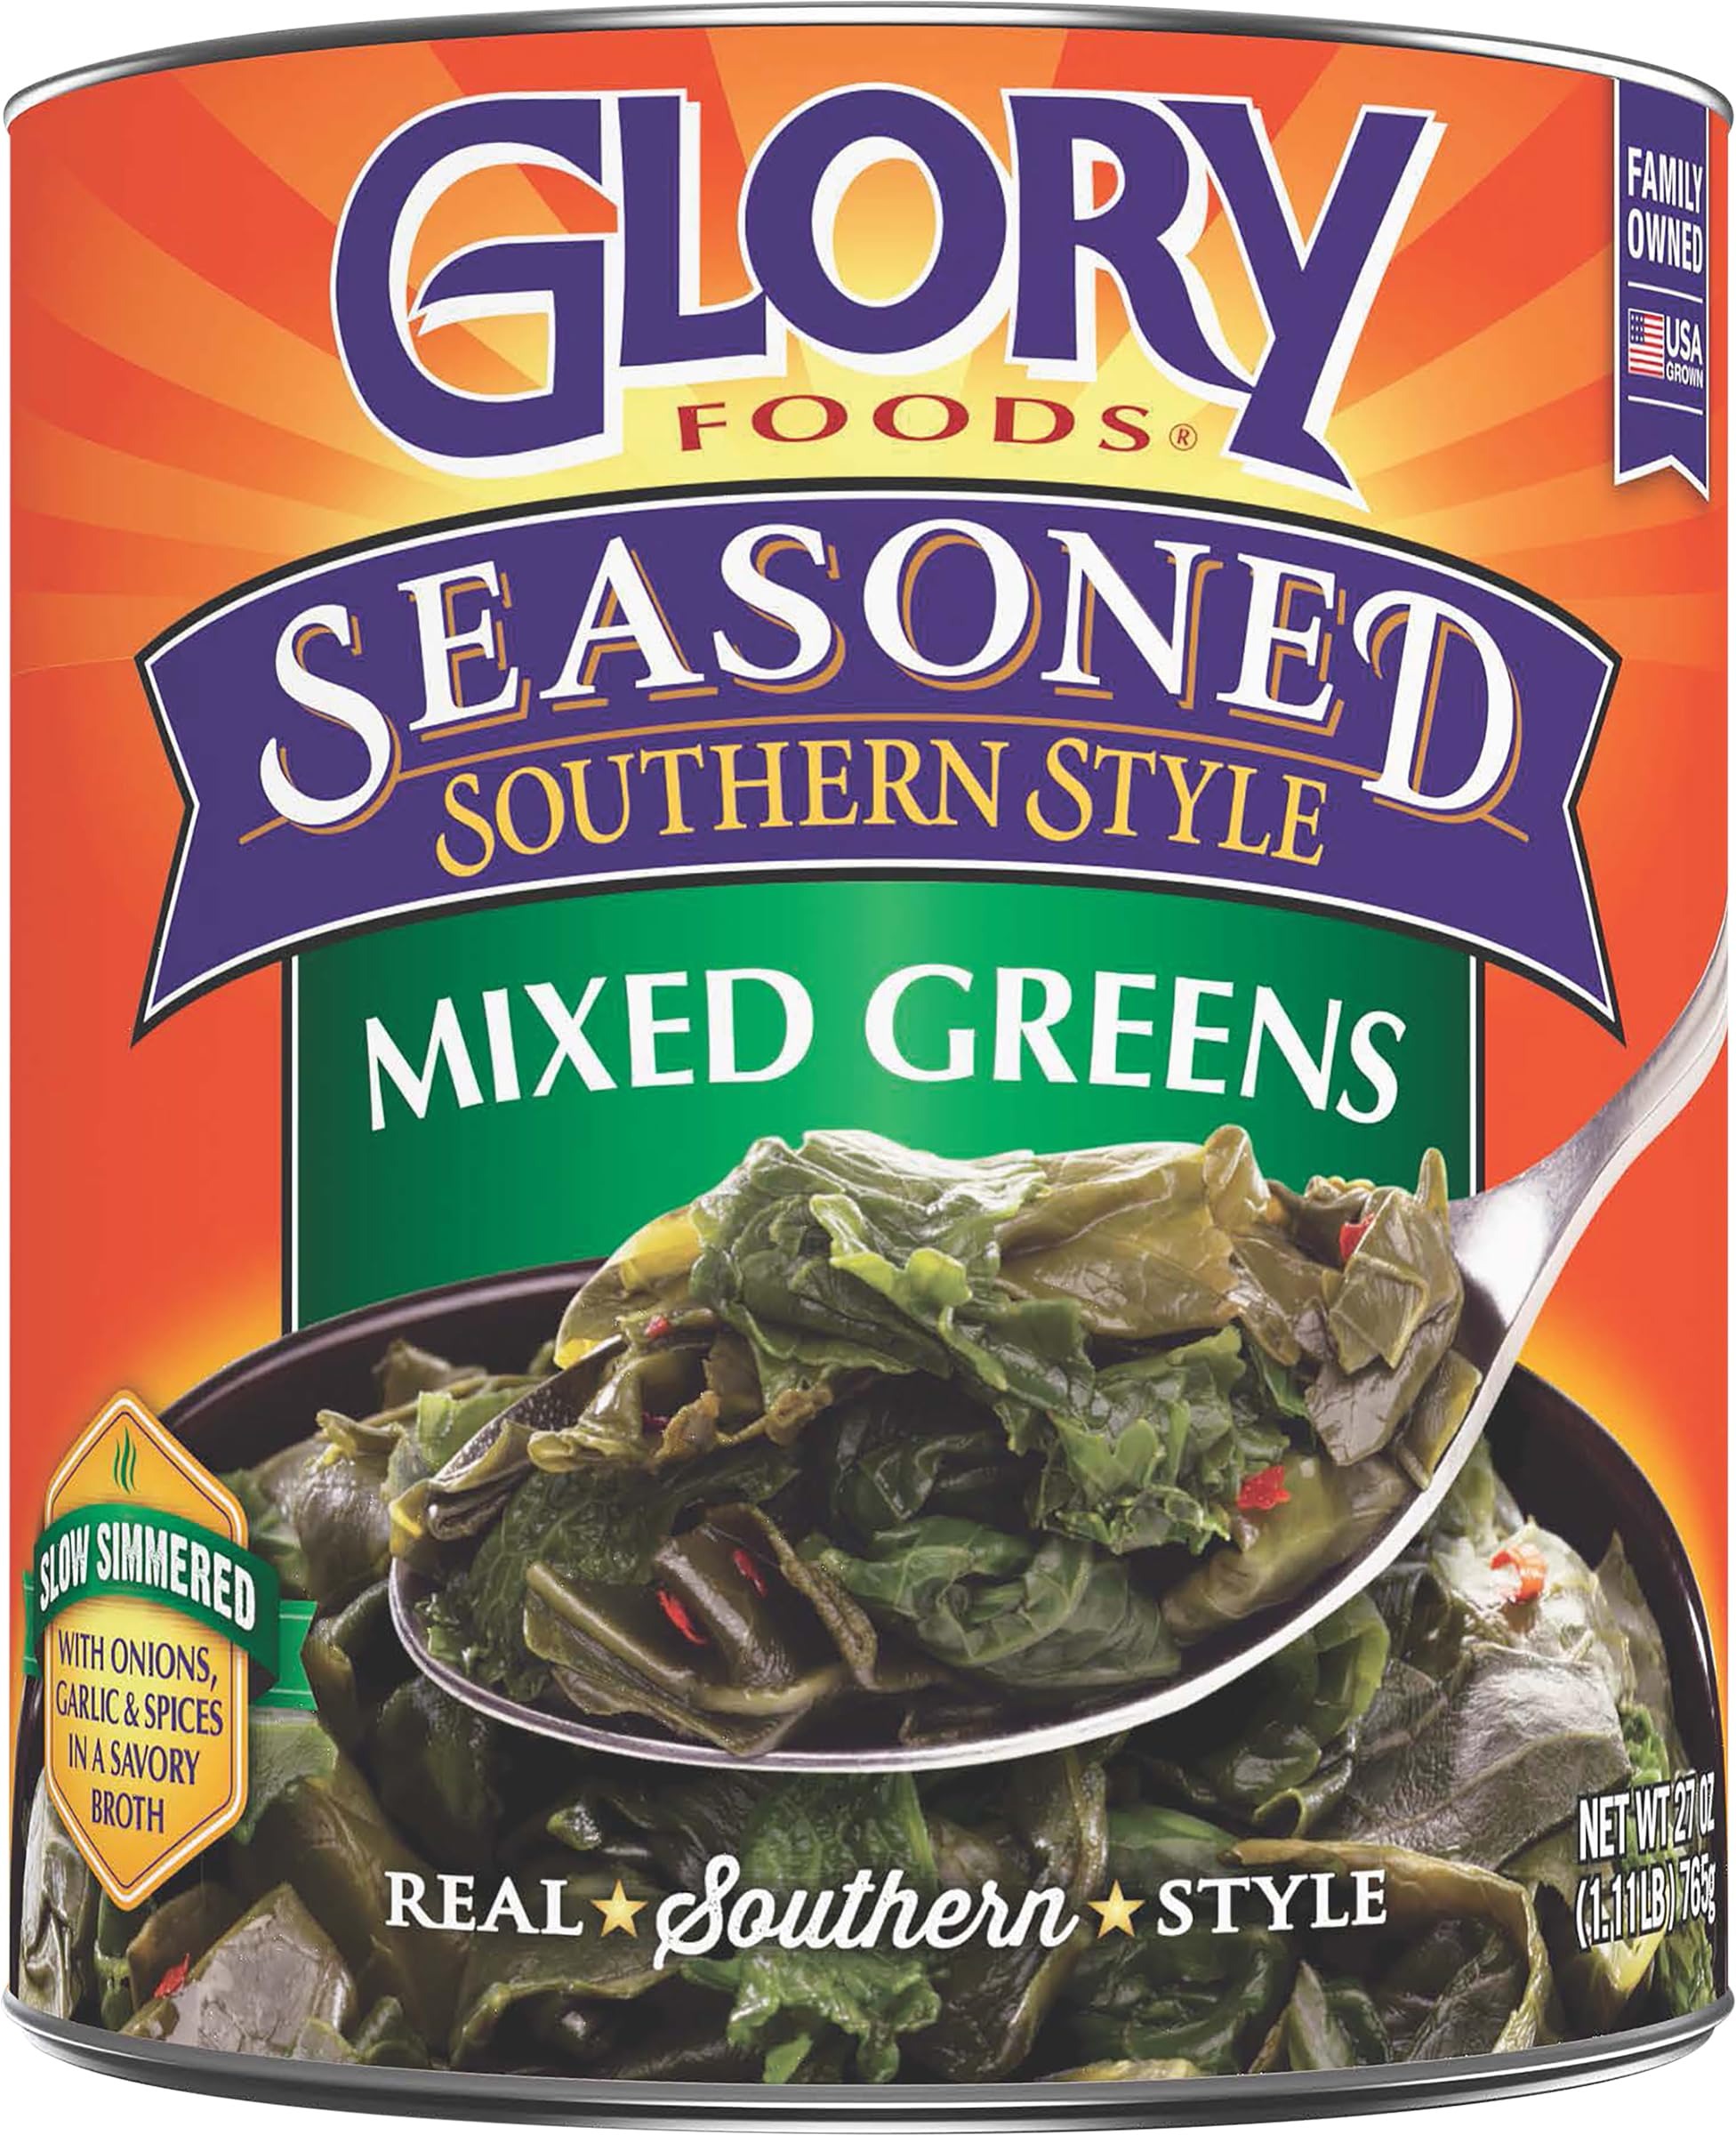
Item Name: Glory Foods Mixed Greens Seasoned, 27 Oz Can
Bullet Point 1: The package length of the product is 4.6 inches
Bullet Point 2: One 27 oz can of Glory Foods Seasoned Southern style collard Greens
Bullet Point 3: Turnip greens, mustard greens and kale greens slow-simmered in a savory broth for an authentic Southern style flavor
Bullet Point 4: Collard greens cooked with onions, garlic, seasoning and spices for authentic Southern taste
Bullet Point 5: Eat these canned greens by themselves, as a side or to bring Southern style flavor to your favorite recipes
Value: 27.0
Unit: Ounce

Price: 2.54